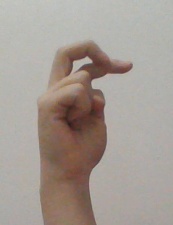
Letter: zay